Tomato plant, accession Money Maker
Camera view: vertical (180 deg); turntable rotation: 120 degrees
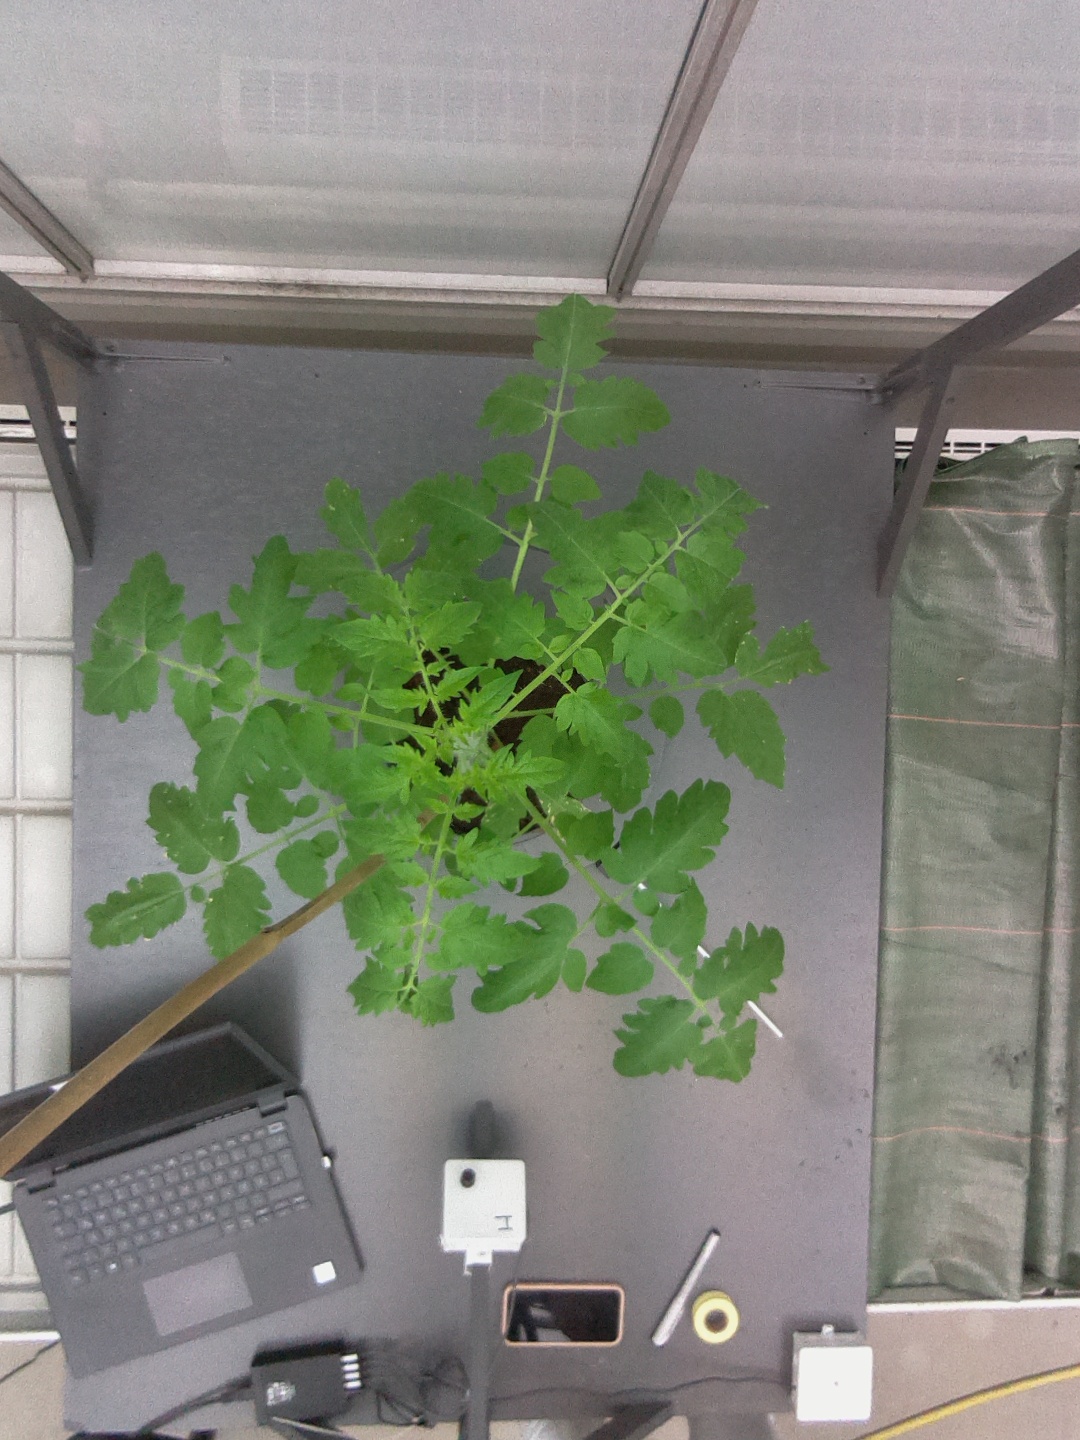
BBCH growth stage 51: First inflorence visible, visible closed flower bud